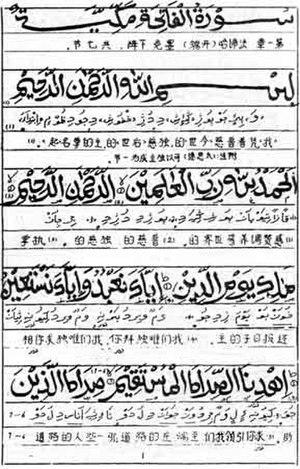
Le sini est un type de calligraphie destiné aux adaptations de l'alphabet arabe en Chine. Cela pourrait désigner tous les styles utilisés par les chinois musulmans ; mais en pratique cela désigne le style gras ressemblant à la calligraphie chinoise écrite avec du crin de chevaux. Le sini utilise souvent des motifs floraux ou abstraits qui ne contredisent pas l'enseignement traditionnel de l'islam.